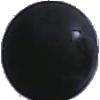
Label: Grape Blue 1